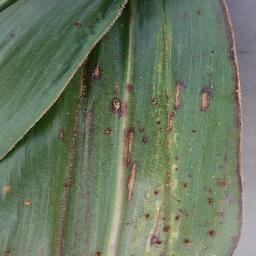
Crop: corn
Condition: (maize)_cercospora_spot_gray_spot